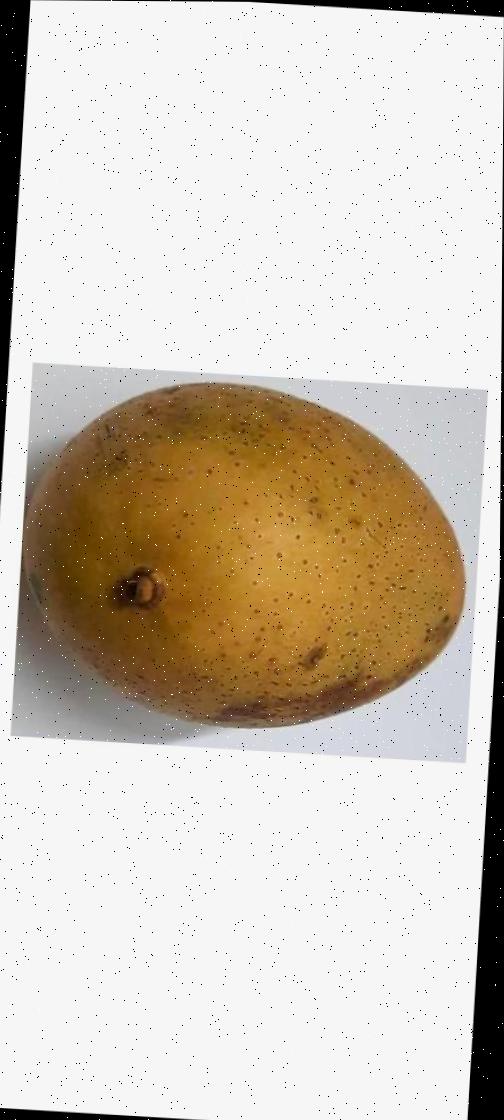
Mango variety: Ashshina Classic